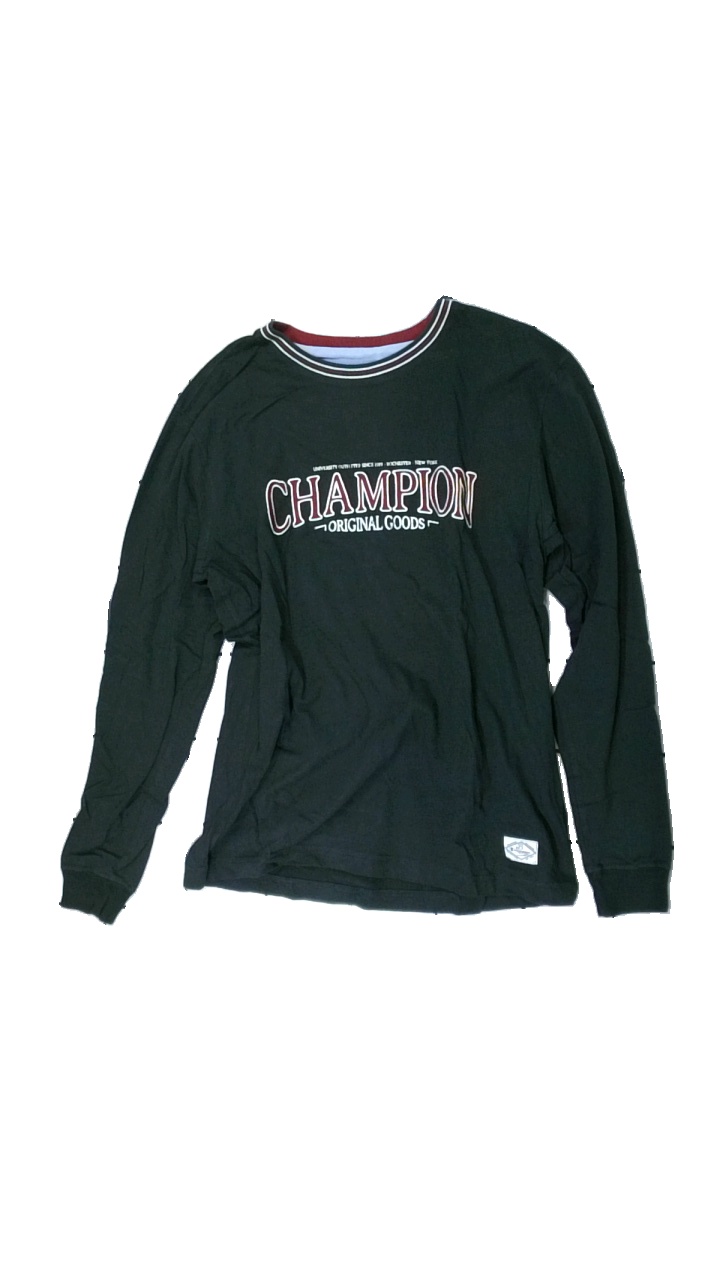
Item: Top (Men)
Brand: Bookstore Design By Champion
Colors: Green, Red, White
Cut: Regular
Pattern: Logo print
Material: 100% cotton
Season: All
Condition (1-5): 5
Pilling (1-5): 5
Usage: Reuse
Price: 50-100